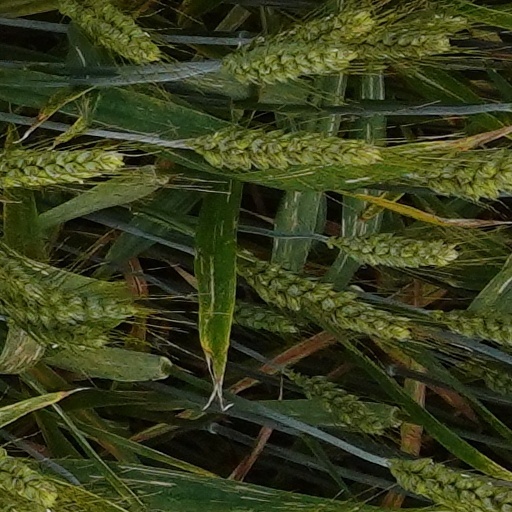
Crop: wheat